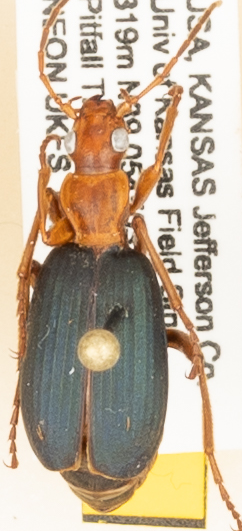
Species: Brachinus alternans
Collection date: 2019-08-06
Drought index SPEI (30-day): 0.494
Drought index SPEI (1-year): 1.69
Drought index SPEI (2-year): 0.738